Cherbourg

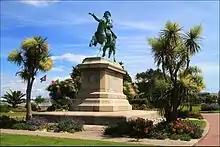
Statue of Napoleon

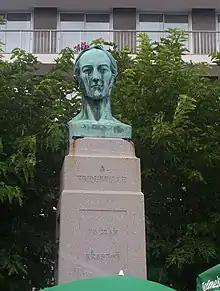
Bricqueville by David d’Angers.

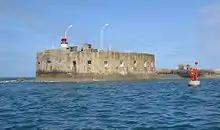
Fort de l’Ouest.

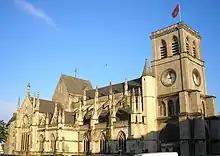
The .

The Italian Theatre is one of the last Italian theatres built in France (1880). Opened in 1882, it was built on the plans of , on the site of the grain market. The façade pays homage to Molière, Boieldieu and Corneille. It has been classified a historical monument since 1984 with its two side returns and corresponding roofing; also classified are the vestibule, the grand staircase, the hall and foyer, as well as the 13 original decorations. The ceiling is the work of Georges Clairin. With three galleries, it accommodates up to 600 spectators.